Michael Wilton

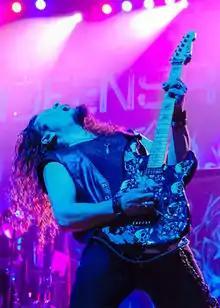
Michael Wilton performing with Queensrÿche at the Reno Events Center on December 13, 2013

Michael F. Wilton (born February 23, 1962) also known as The Whip, for how fast his fingers "whip" around the guitar fretboard, is an American musician, best known for being a guitarist and songwriter in the progressive metal band Queensrÿche, which he co-founded in 1982.